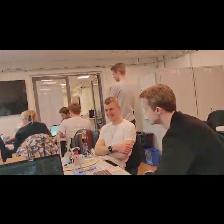
Label: Human